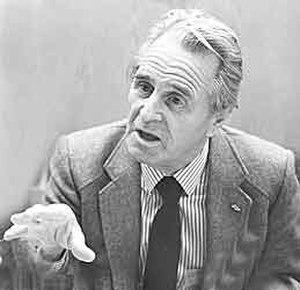
Harold Edward James Aldridge, né le 10 juillet 1918 à White Hills en Australie et mort le 23 février 2015 à Londres, est un journaliste et écrivain australien et britannique. Ses reportages de la Seconde Guerre mondiale ont été publiées dans le monde entier et il a été l'auteur de plus de 30 livres, à la fois de fiction et de non-fiction, y compris des romans de guerre et d'aventure et des livres pour enfants.